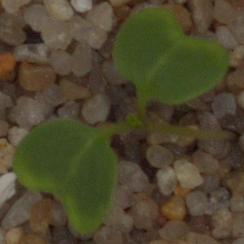
Label: charlock